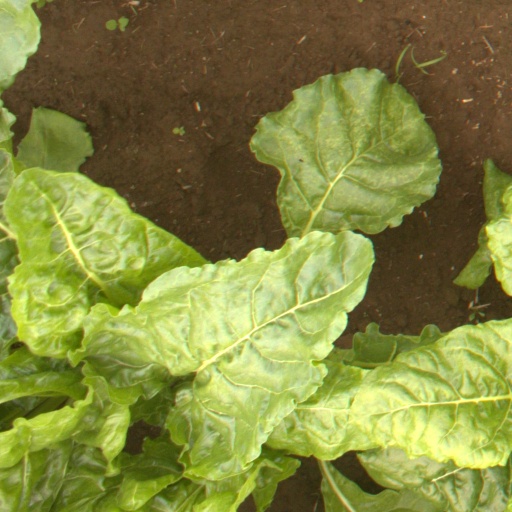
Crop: sugar beet